Dorothy Tristan

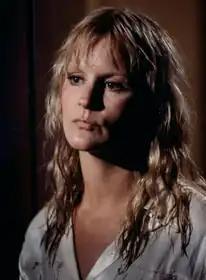

Dorothy Tristan (May 9, 1934 – January 7, 2023) was an American actress and screenwriter. She was best known for her roles in the films "Klute", "Down and Out in Beverly Hills", and "Scarecrow". She co-wrote the films "Steal the Sky" and "Weeds". She also wrote the films "Suspended Animation", which is based on her novel, and "A Piece of Eden". Tristan started her career as a model and was on the magazine covers of "Vogue" and "Life". In 1957, she married her first husband, Aram Avakian. They divorced in 1972. A couple of years before that, she made her film debut in "End of the Road", which was made by Avakian. In 1975, she married John D. Hancock and they would collaborate on films like "Weeds".